JR Freight Class EH200

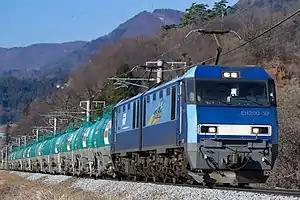
EH200-10 on the Shinonoi Line in March 2018

The is a Bo′Bo′+Bo′Bo′ wheel arrangement twin unit DC electric freight locomotive operated by JR Freight in Japan since 2001.